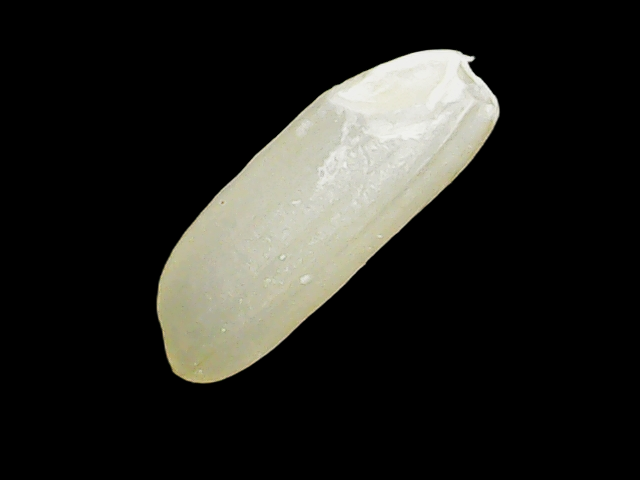
Rice variety: Binadhan23